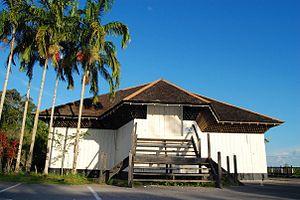
Marudi est une ville située sur le Baram dans la Division de Miri, Sarawak, Malaisie. Marudi est une ville tranquille située à l'intérieur des terres en partant de Miri, de taille similaire à la ville de Kapit. Sa principale attraction est le « Fort-House ». C'est aussi le cœur culturel des Orang Ulu. Avant la fondation de Miri, Marudi était le centre administratif de la région nord du Sarawak.